Wat Khunaram

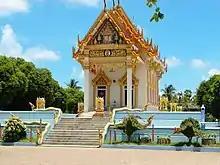
Samui 2013 May - panoramio

Wat Khunaram is a Buddhist temple on the island of Ko Samui in Surat Thani Province, Thailand. It is most notable for being the shrine of "the Mummy Monk", Luang Pho Daeng, who died in 1973 and directed that his body be put on display as a reminder of the transience of human existence. It is located in the area between Na Muang and Hua Thanon on Thai route 4169, the main route around the island. It is 13 km southeast of Nathon, the island's "capital city" and main port, and 6 km west of the resort town of Lamai Beach.